Octagon

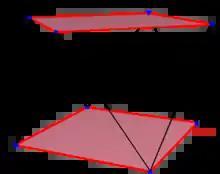
A regular skew octagon seen as edges of a square antiprism, symmetry D, [2,8], (2*4), order 16.

A skew octagon is a skew polygon with eight vertices and edges but not existing on the same plane. The interior of such an octagon is not generally defined. A "skew zig-zag octagon" has vertices alternating between two parallel planes.